FC Slivnishki Geroy (Slivnitsa)

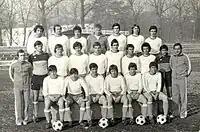
Slivnishki Geroy in 1975

The club was founded in 1923 and was named after Alexander of Battenberg, the knyaz who led Bulgaria to victory in the Battle of Slivnitsa, earning the name "the hero of Slivnitsa".